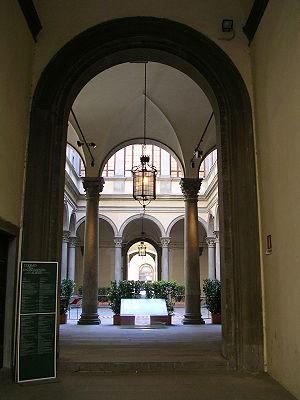
L’architecture de la Renaissance, née en Italie, a gagné progressivement tous les autres pays d'Europe entre le début du XVᵉ siècle et le début du XVIIᵉ siècle. Elle procède d'une recherche consciente et de l'assimilation d'éléments historiquement authentiques de la pensée et de la culture matérielle des Grecs et des Romains. En effet, l'époque antique apparaît aux érudits italiens de cette période comme l’apogée de tous les arts. Pourtant, ils ne cherchent pas à simplement l’imiter, mais à s’en inspirer pour l’égaler, voire la surpasser. Ce retour à l’Antiquité est appelé « hellénisme ».